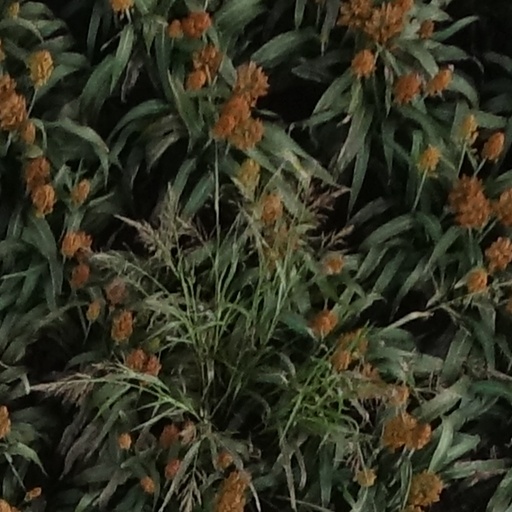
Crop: sorghum